Battle of Rossignol

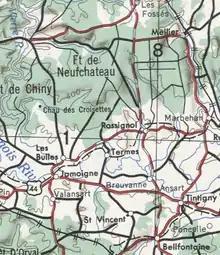
Rossignol and vicinity from a 1954 map, Neufchâteau is off the north of this extract, Virton to the south-south-east and Sedan due west.

At 6:40 a.m. on 22 August General Léon Raffenel, commander of the 3rd Colonial Division, reached St Vincent in heavy fog where he met with the Colonial Corps commander, General Jules Lefèvre. Lefèvre issued his orders for the day, stating that Raffenel was to march to Neufchâteau and secure billets. Lefèvre indicated that he did not expect to encounter the enemy until 23 or 24 August. The German 4th Army spotted the advance of the Colonial Corps by aerial reconnaissance and their cavalry screen but did not know whether this force intended to continue north or move eastwards. The German 11th and 12th divisions were warned to expect contact with strong French forces.